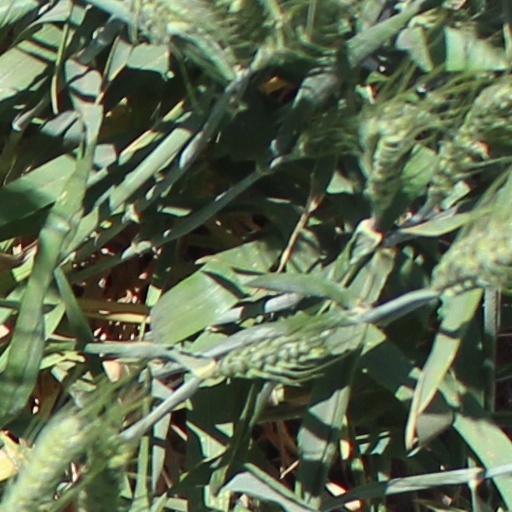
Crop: wheat